Holden V8 engine

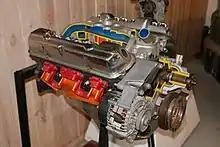
V8

The 253 and 308 soldiered on essentially unchanged into the HG Holden and HQ Holden Series. The V8 engine also appeared from 1971 in the Statesman range of large size luxury cars which Holden established as a separate marque replacing the Holden-badged Brougham. Initially both the 253 and 308 (and imported 350ci engine) were offered in the HQ V8 Statesman model and 308 standard in HQ Deville but after HQ both the 6cyl and V8 Statesman (Custom) models were dropped leaving the 308 powered HJ Statesman Deville as the base Statesman variety. This continued for the HX, HZ and WB.